CFD in buildings

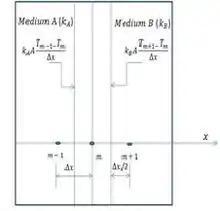
Figure-5: Schematic for the FDM of the interface boundary condition for two mediums A and B having perfect thermal contact

In above equations q_0 = denotes specified heat flux is in formula_19, h =convective coefficient, formula_20 = combined convective and radiation heat transfer coefficient,formula_21 = Temperature of surrounding surface,formula_22 =Ambient Temperature, formula_23 = Temperature of at initial node.